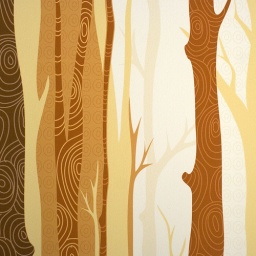
Cinnamon and nutmeg in tree form. Delicious! Your wall will thank you!